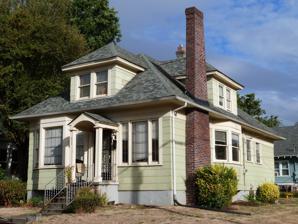
Building: Otto and Verdell Rutherford House
Country: United States of America
Year built: 1905
United States historic place Rutherford House U.S. National Register of Historic Places Portland Historic Landmark The house in 2014 Show map of the United States Show map of Oregon Show map of Portland, Oregon Location 833 NE Shaver Street Portland, Oregon Coordinates 45°33′08″N 122°39′25″W / 45.552239°N 122.656852°W / 45.552239; -122.656852 Built c. 1905 Architectural style Craftsman bungalow NRHP reference No. 14001076 Added to NRHP August 5, 2015 The Otto and Verdell Rutherford House is a historic building in Portland , Oregon , United States . Otto Rutherford (1911–2000) and Verdell Burdine Rutherford (1913–2001) were leaders in the civil rights movement in Oregon, importantly as president (Otto, from 1952 to 1954) and secretary (Verdell, from the late 1940s through 1962) of the NAACP Portland branch. Their house became a center of meeting, organization, planning, and publishing in support of the African American community's struggle for equal rights. A notable success came with passage of the 1953 Oregon Public Accommodations Act , attributable in large measure to the Rutherfords' work. The house, built around 1905, was bought in 1923 by William H. and Lottie Rutherford, Otto's parents. It was located in the Albina district, the only place in Portland where the elder Rutherfords could purchase due to exclusionary redlining . Otto and Verdell Rutherford married and moved into the house in 1936. It was entered on the National Register of Historic Places in 2015. See also National Register of Historic Places listings in Northeast Portland, Oregon Fair-Rutherford and Rutherford Houses , homes in the extended Rutherford family in Columbia, South Carolina References